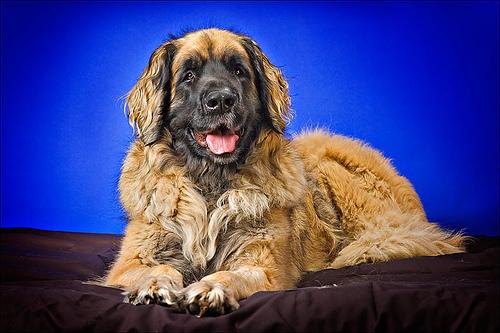
Breed: leonberger